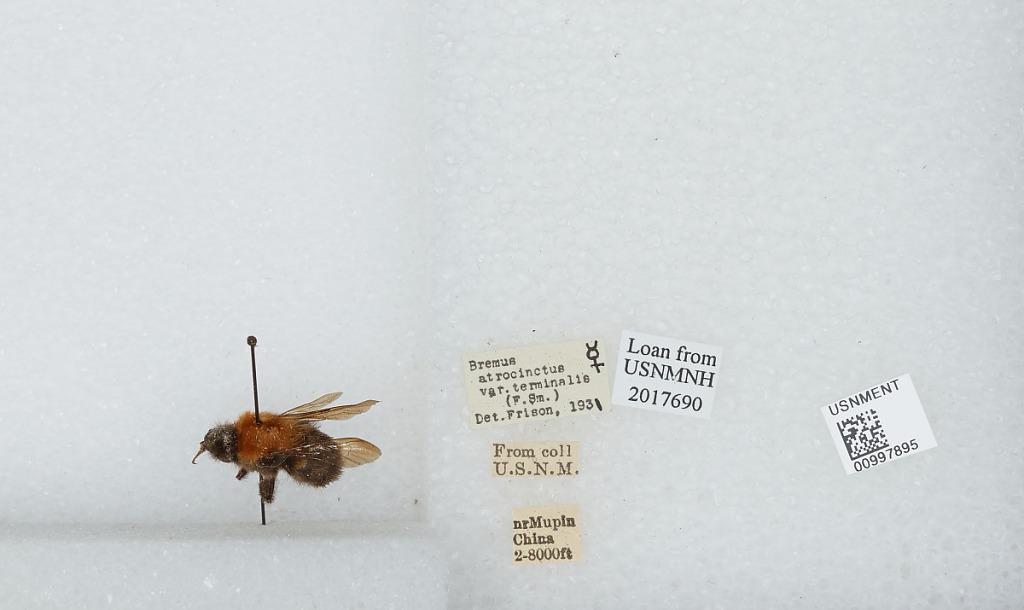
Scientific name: Bombus (Festivobombus) festivus Smith
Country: China
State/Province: Sichuan
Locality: near Muping, formerly Mupin
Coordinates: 30.3692, 102.814
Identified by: Frison